James Tate (writer)

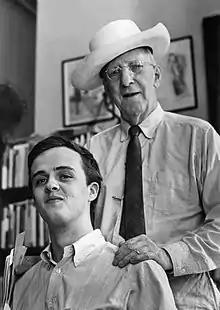
Tate (left) at the Grolier Poetry Book Shop in 1965 with the owner, Gordon Cairnie

James Vincent Tate (December 8, 1943 – July 8, 2015) was an American poet. His work earned him the Pulitzer Prize and the National Book Award. He was a professor of English at the University of Massachusetts Amherst and a member of the American Academy of Arts and Letters.